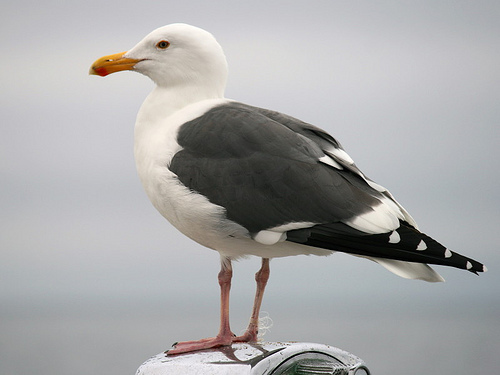
this bird has an orange bill, white head, breast and belly. the wings are gray and the retrices are black with white wingbars.
a medium sized bird with an orange beak, gray wings, white chest and head, and black tail feathers.
a fairly large seagull with a long orange beak that is large in comparison with the rest of its body, and grey, white and black feathers.
a bird with a medium orange bill white body gray wings and webbed feetbird with yellow beak, brown tarsus and feet, white crown, nape, throat, breast, belly and abdomen
this bird has wings that are black and has a white belly
this bird has wings that are black and has a yellow bill
this bird has a white body,webbed feet, and charcoal wings with a white and black speckled tail.
this bird has a orange bill with red eyerings and pink webbed feet.
white head, breast and side, black winglets, long tarsus, short bill, small eyes, black and white inner and outer rectrices
Species: Western Gull